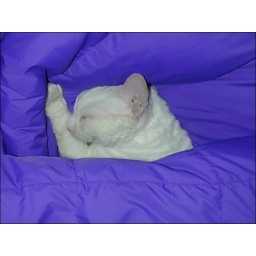
My Devon Rex cat Baldrick...caught him sleeping in my sleeping bag one day...just like this